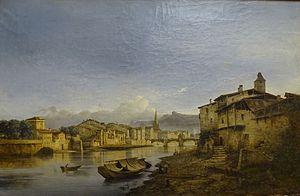
Vue de Grenoble prise de l'ancienne porte Saint-Laurent, tableau de Jean Achard, 1837, Musée de Grenoble
Le musée de Grenoble, appelé musée de Peinture et de Sculpture de Grenoble jusque dans les années 1980, a été créé le 16 février 1798 par le professeur de dessin Louis-Joseph Jay. Principal musée d'art et d'antiquités de la ville de Grenoble, il est situé place Lavalette, à l'emplacement d'un ancien couvent des Franciscains édifié en 1218 et dont le site deviendra militaire à la fin du XVIᵉ siècle. Il fait partie des premiers musées d'art français et conserve l'une des plus belles collections d'art ancien.
Cette chronologie de Grenoble liste les principaux événements historiques, culturels et urbanistiques de la ville française de Grenoble, située dans le département de l'Isère en région Rhône-Alpes.